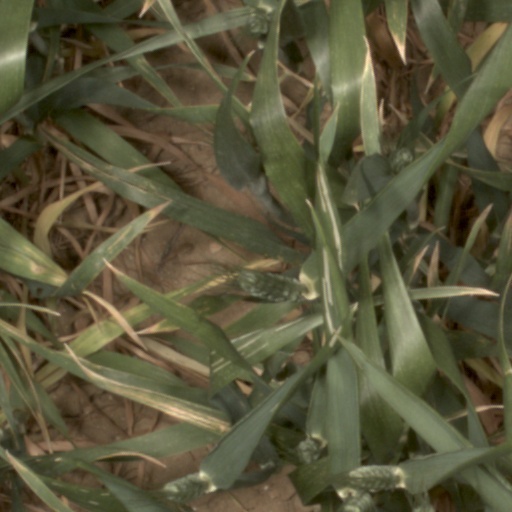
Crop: wheat